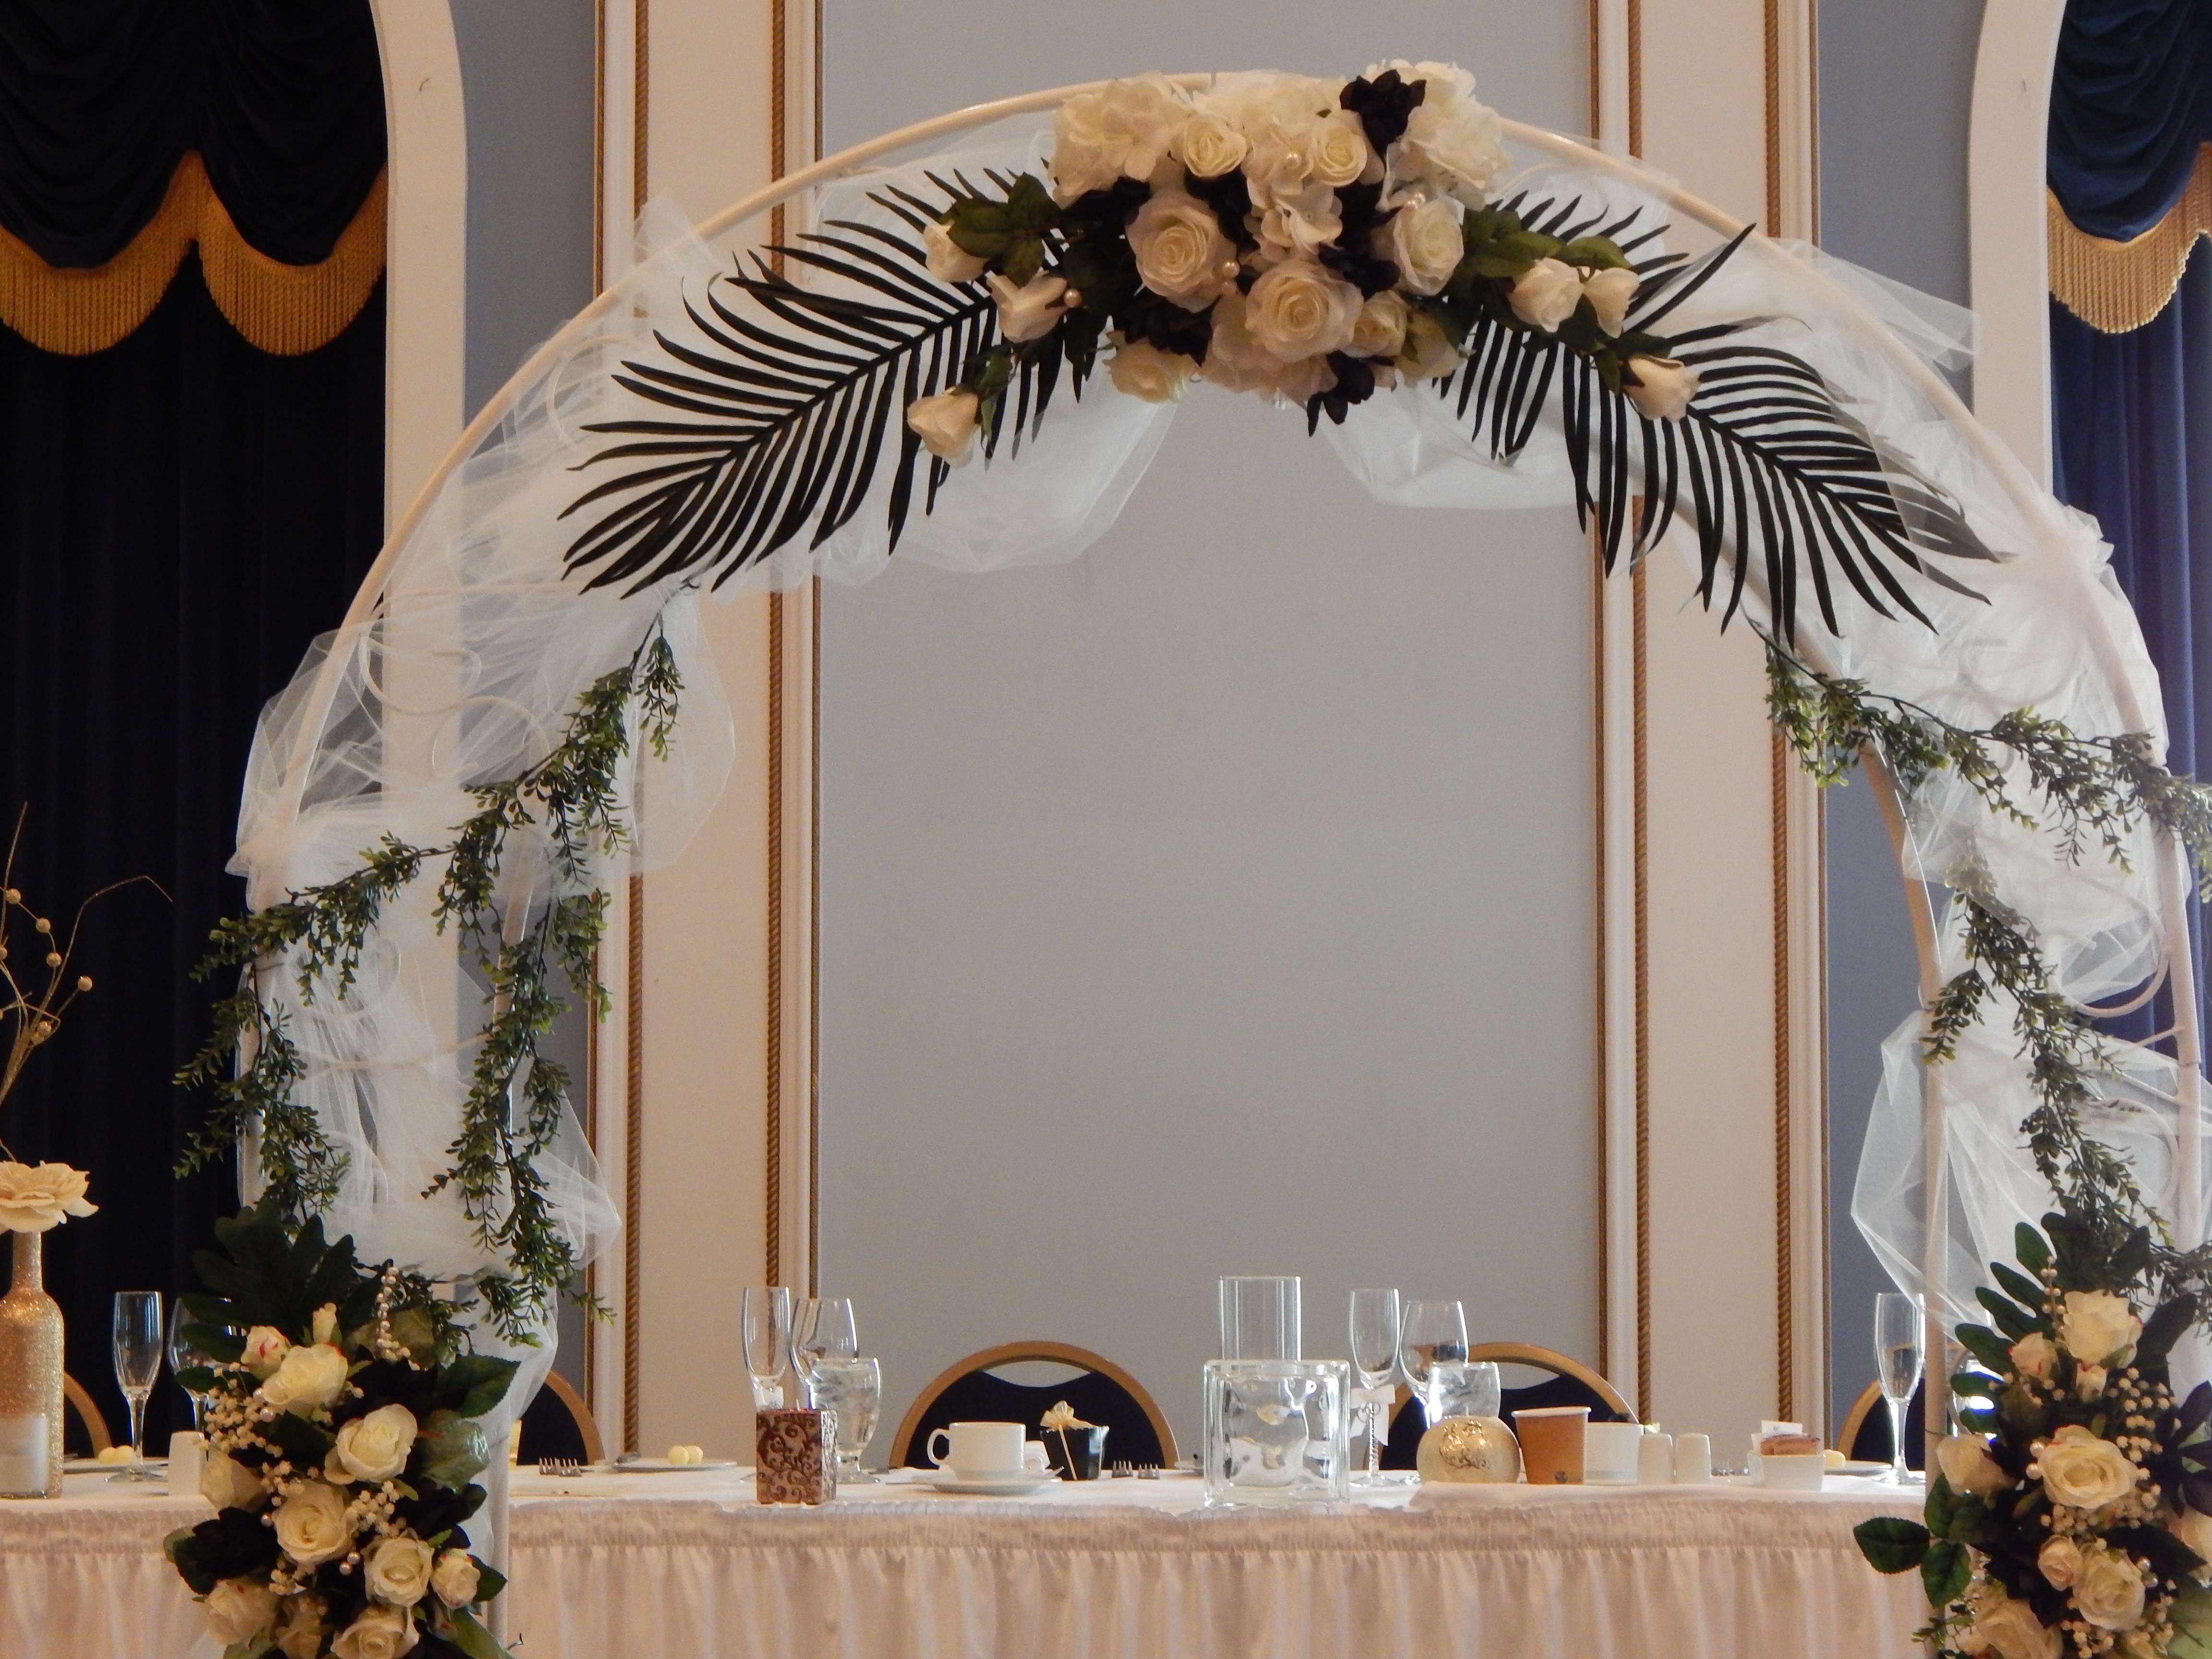
table, floral, arch, decoration, romance, romantic, wedding, interior design, christmas decoration, design, decorative, floristry, centrepiece, head table